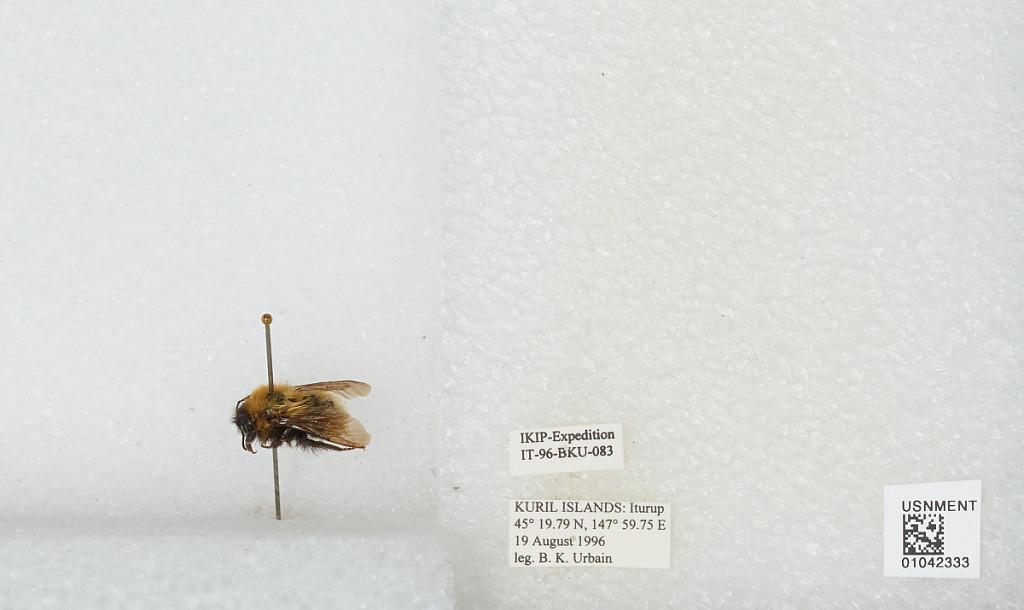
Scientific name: Bombus sp.
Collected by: B. Urbain
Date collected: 1996-8-19
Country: Russia
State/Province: Sakhalin
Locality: Iturup, Kuril Islands
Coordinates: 45.3297, 147.996